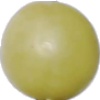
Label: Grape White 2